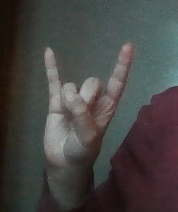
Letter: la